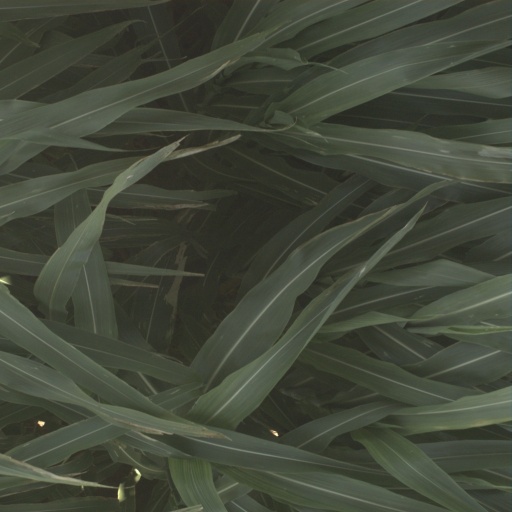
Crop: sorghum